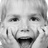
Emotion: surprise